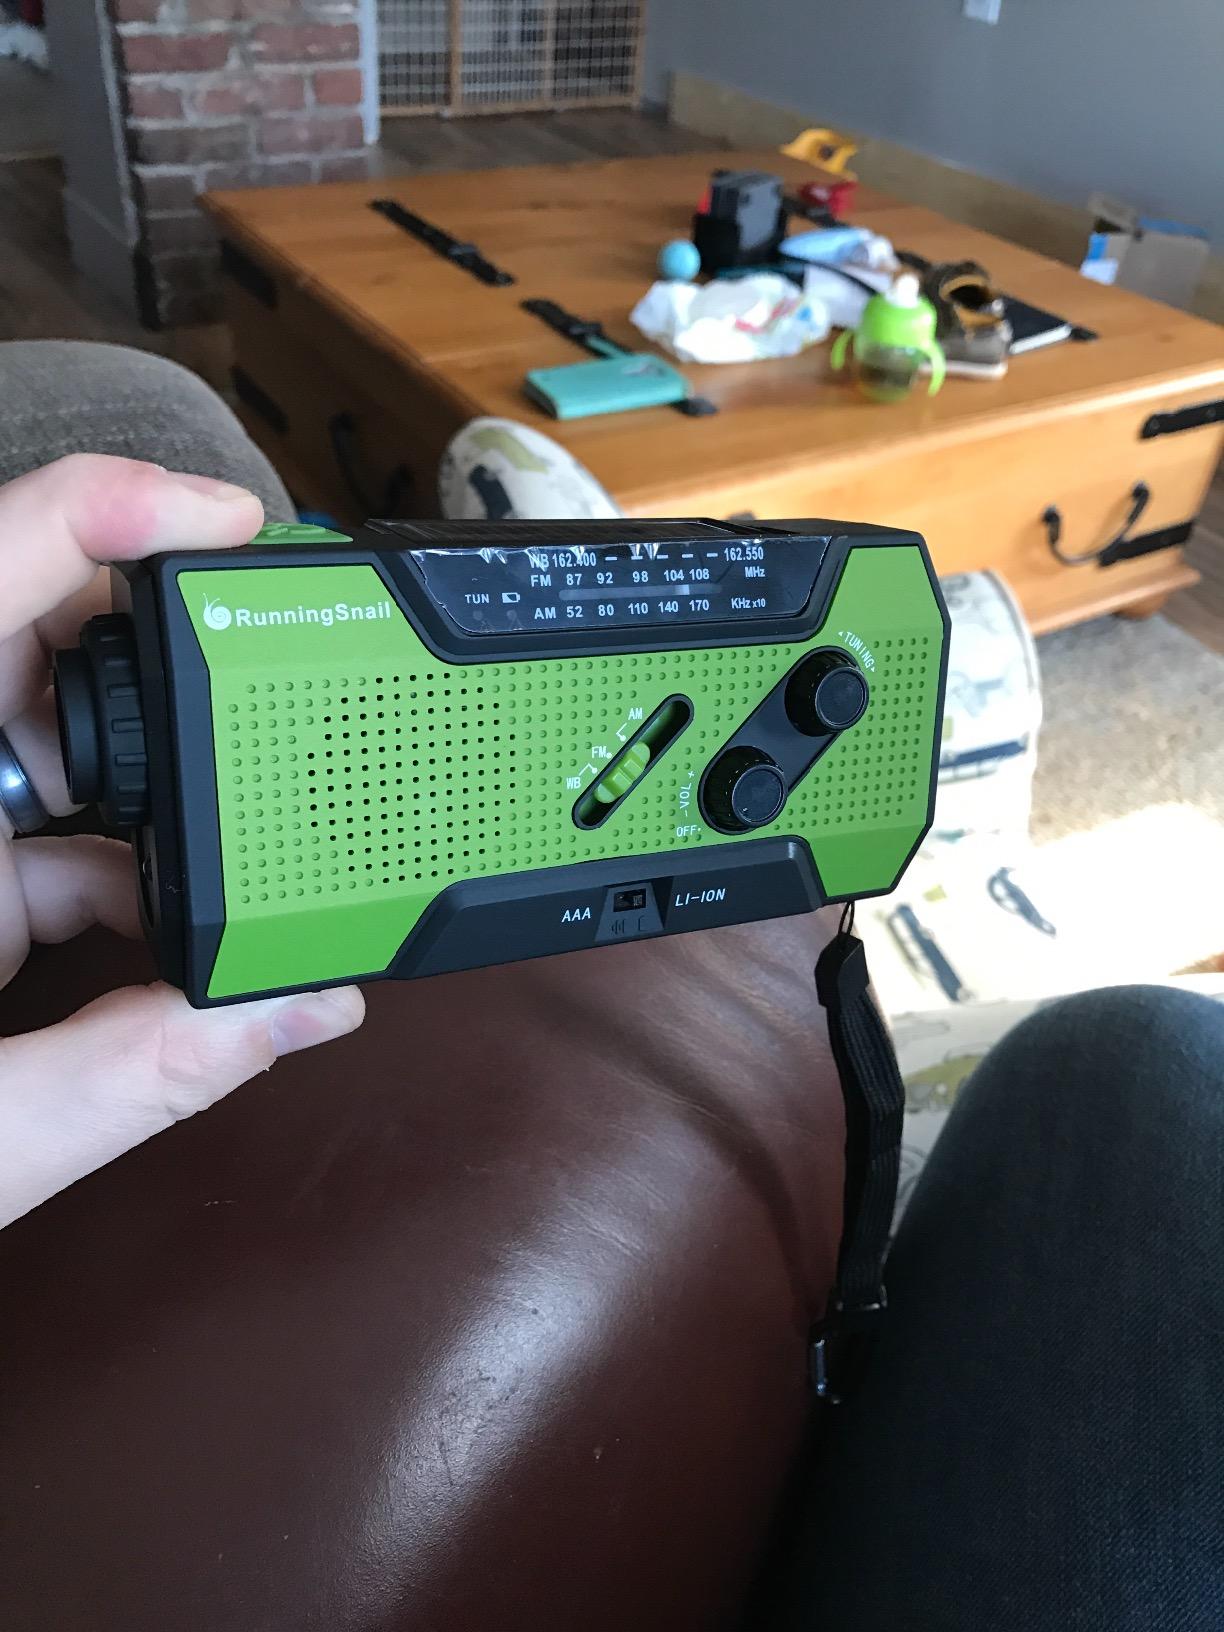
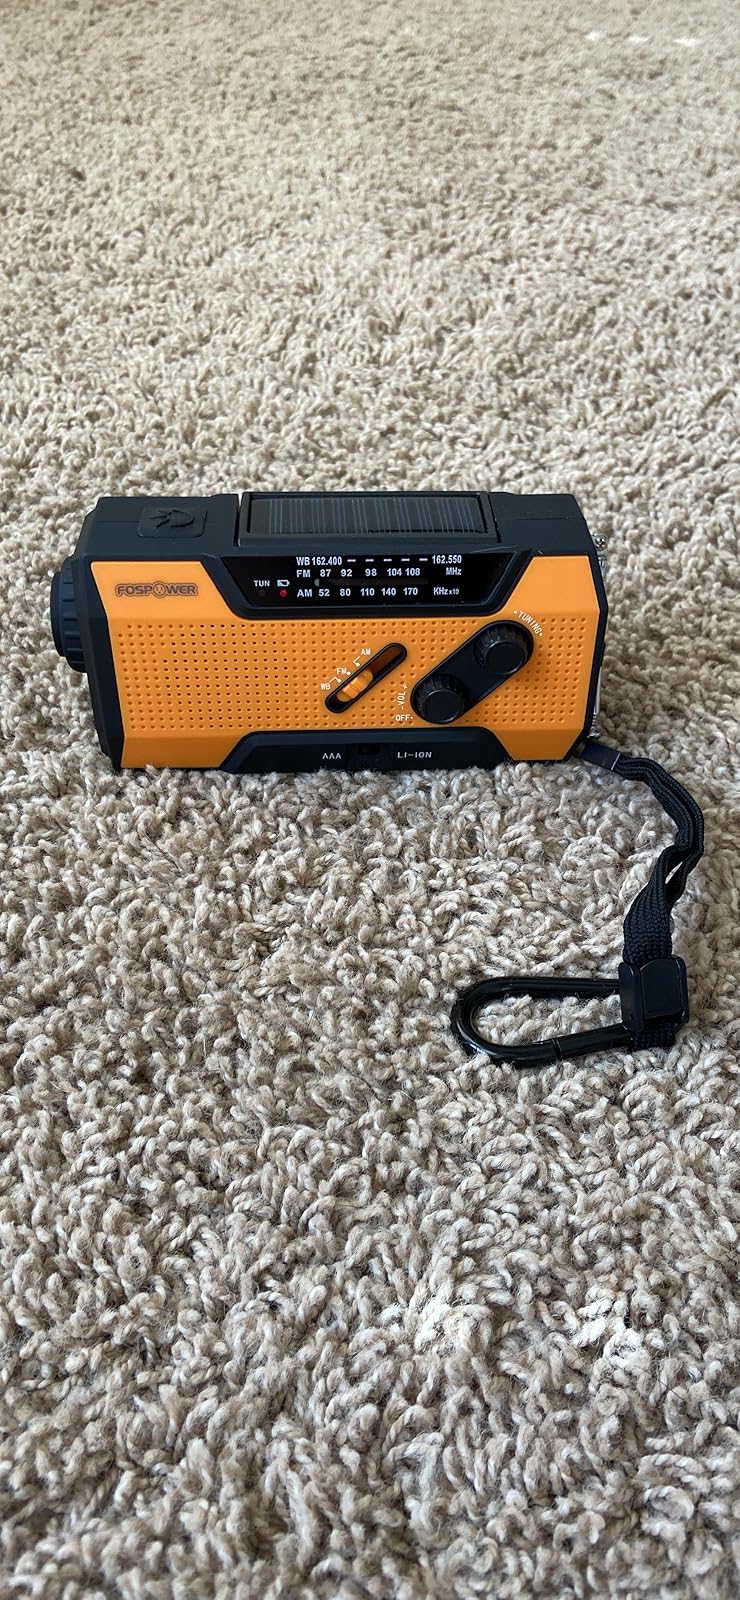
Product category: radio
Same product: no